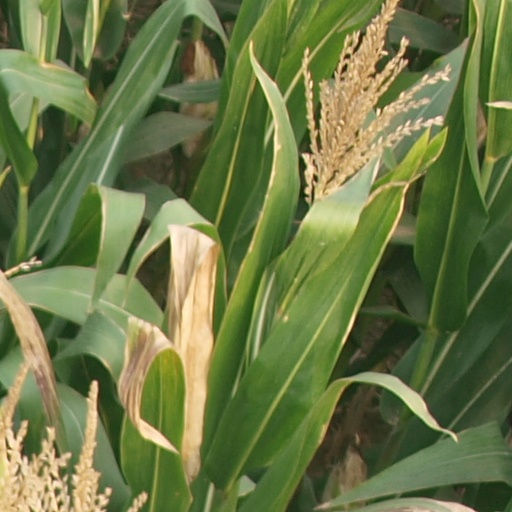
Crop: maize; corn